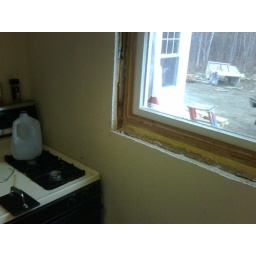
Reusing the windows in kitchen